The Digger Earl

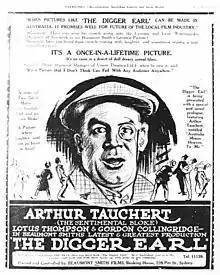
Original poster

The Digger Earl is a 1924 Australian film comedy from director Beaumont Smith. The plot is about a typical Australian (Arthur Tauchert) who takes the place of an earl.